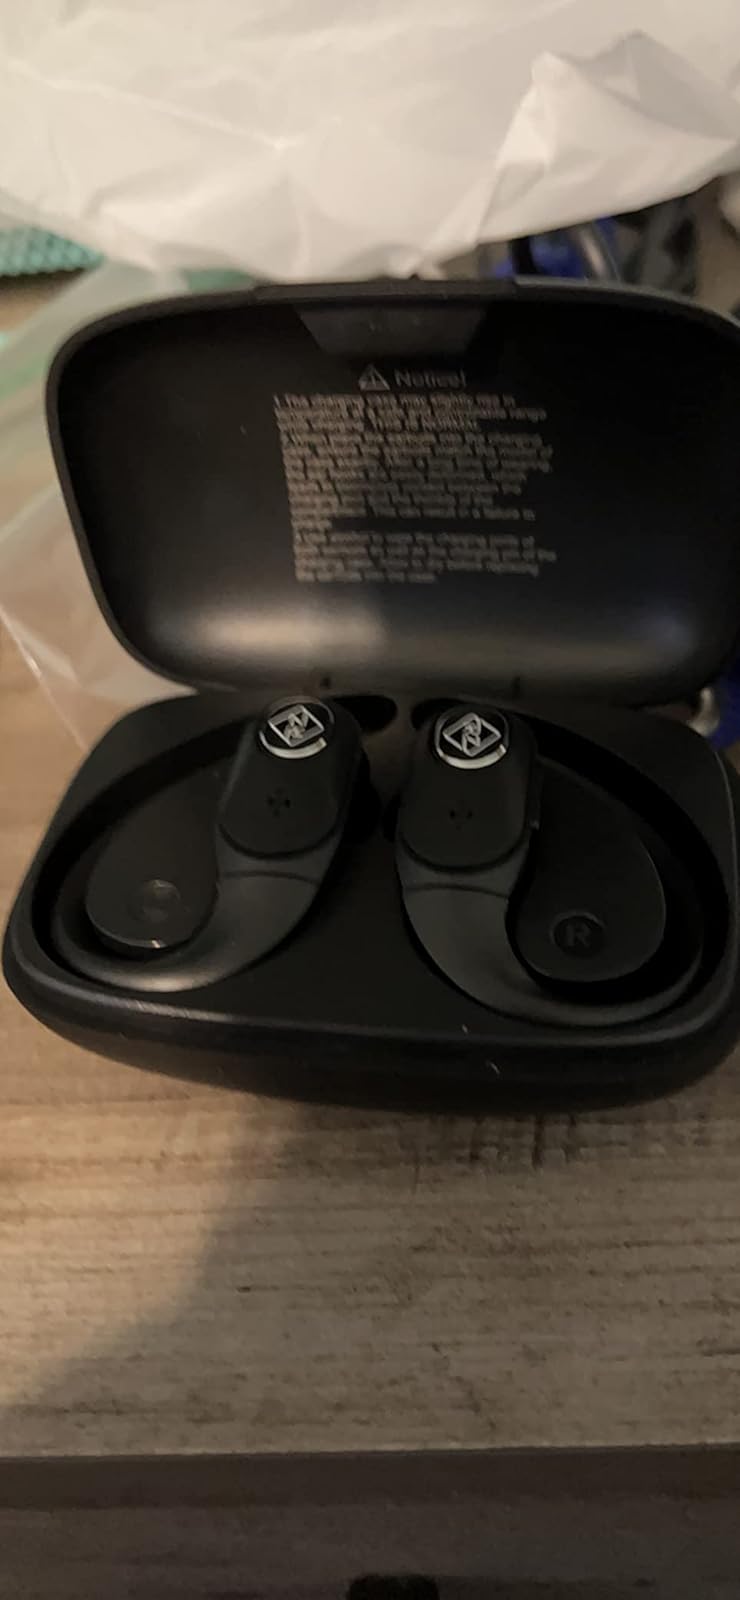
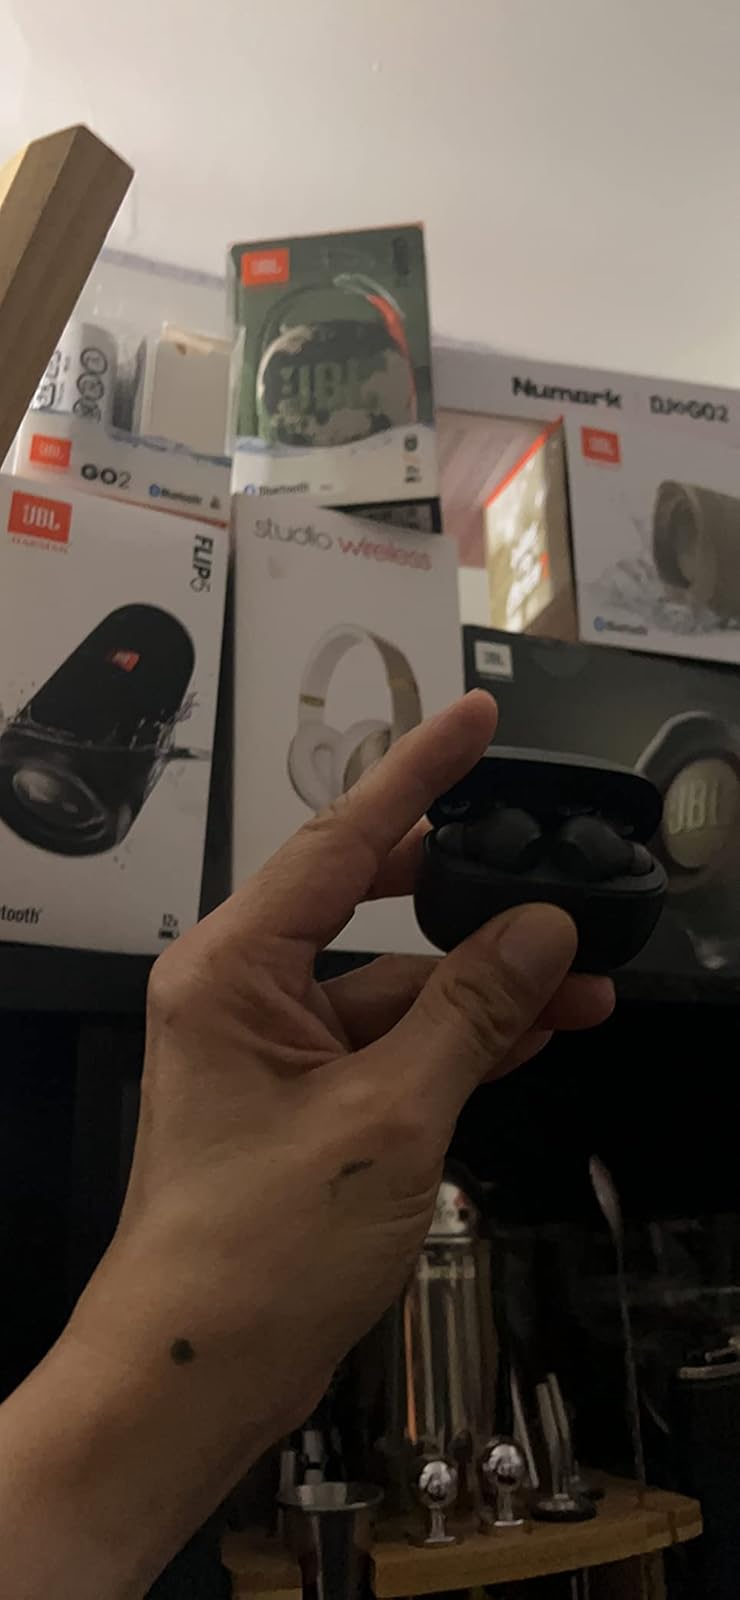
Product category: earbuds
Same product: no